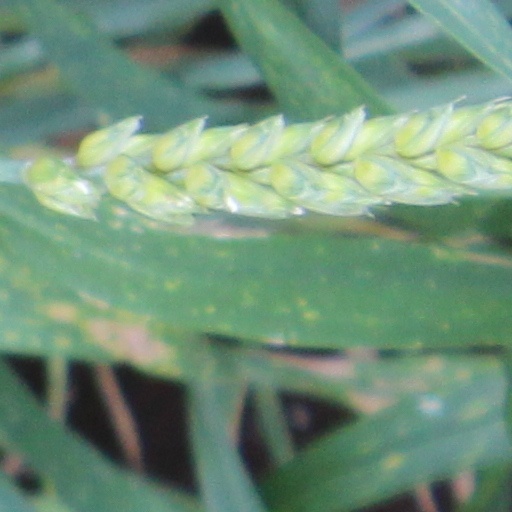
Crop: wheat